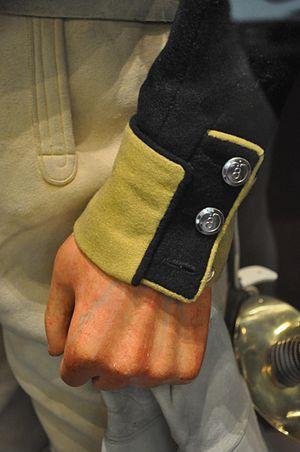
Les aspects économiques et logistiques des guerres napoléoniennes décrivent l'ensemble des facteurs économiques qui concoururent à la gestion matérielle — politique économique, production, etc. — et financière — financement des dépenses de guerre, etc. — des guerres menées sous le Consulat et le Premier Empire et par conséquent les causes et conséquences économiques de ces conflits. Ils couvrent également la gestion des ressources industrielles en vue de la production des armes et équipements militaires et l'organisation de celle-ci ou encore la logistique militaire et l'intendance militaire en vue de l'approvisionnement des armées en campagne.